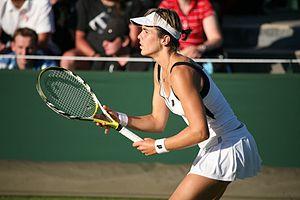
María José Martínez Sánchez, née le 12 août 1982 à Yecla, est une joueuse de tennis espagnole, professionnelle depuis la fin des années 1990.
Le tournoi de tennis de Suède est un tournoi de tennis professionnel. L'édition féminine 2009, classée en catégorie International, se dispute à Båstad du 6 au 12 juillet 2009.